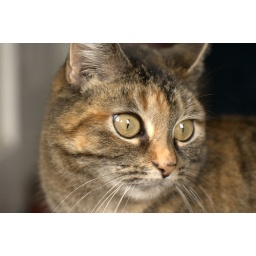
kitty by windows 105-1